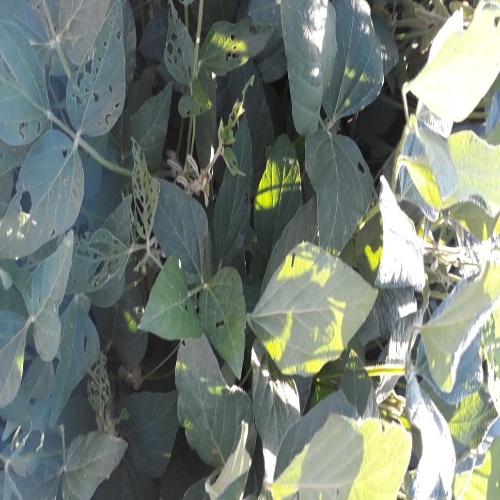
Label: Caterpillar